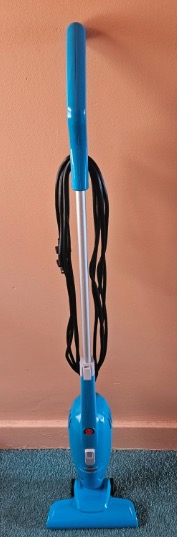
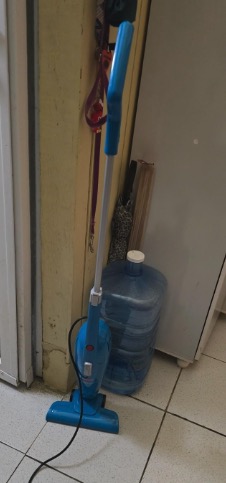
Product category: items_vacuum
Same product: yes